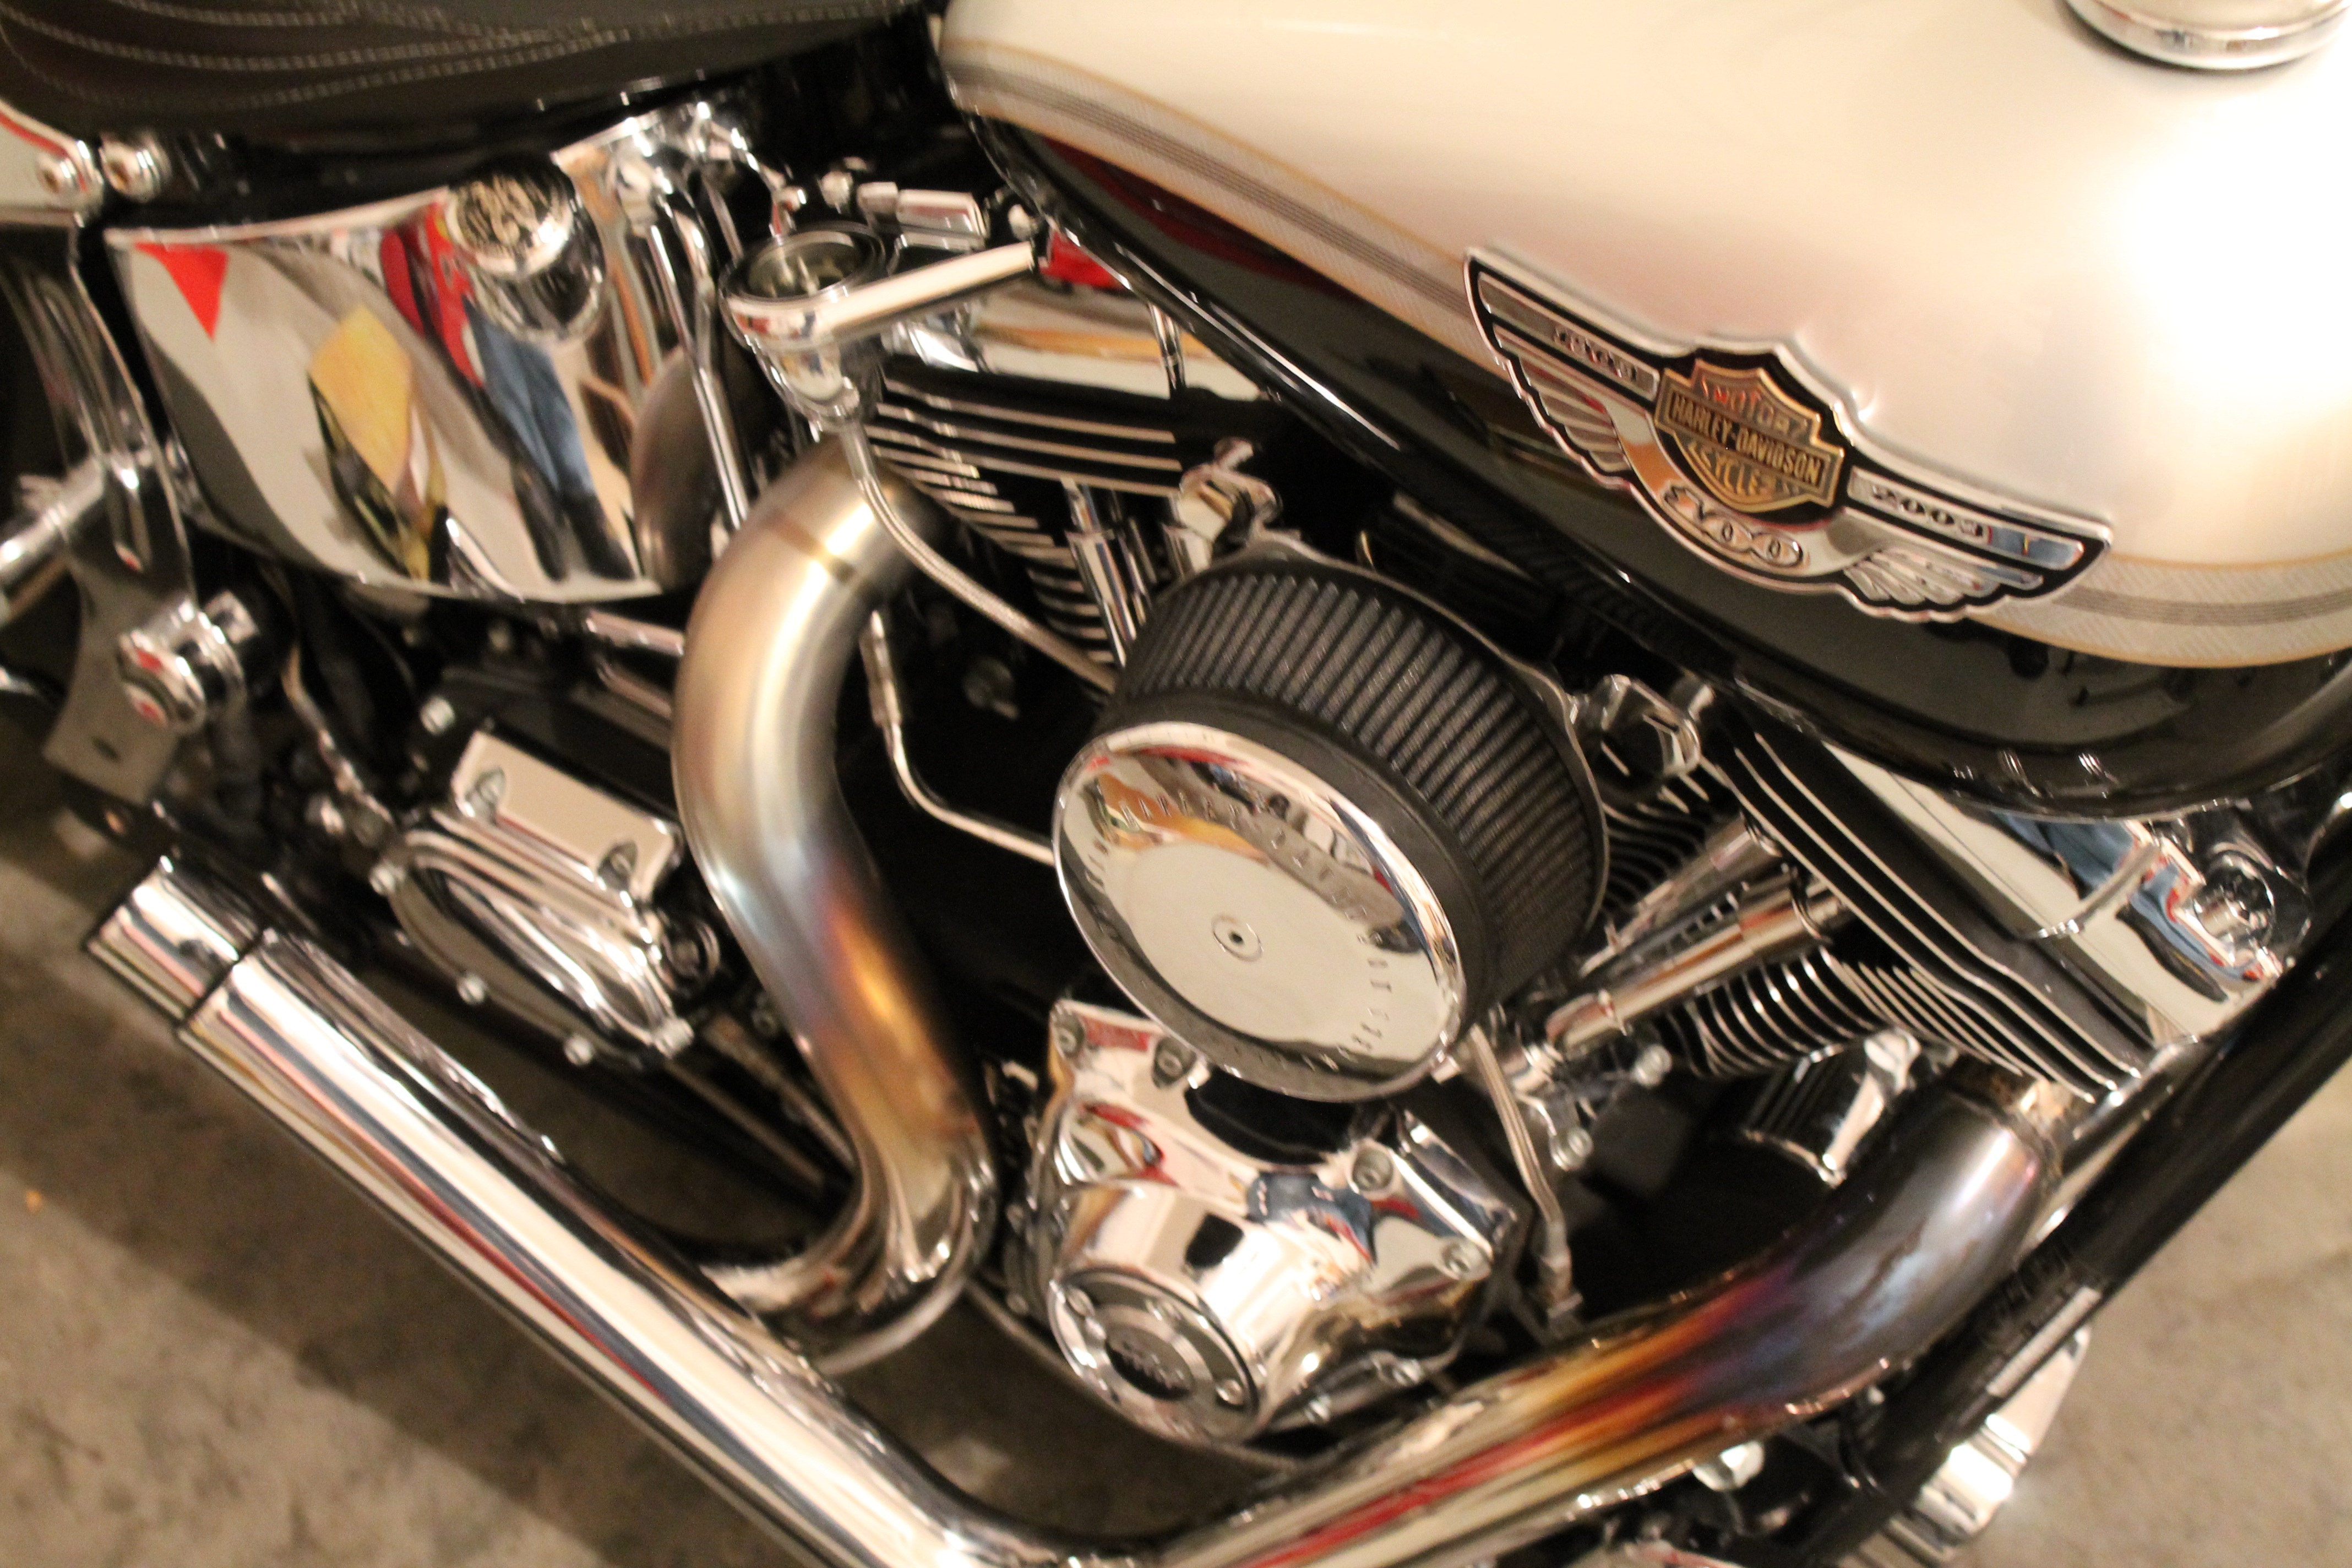
road, car, wheel, bike, transportation, vehicle, motorcycle, ride, motorbike, speed, motor vehicle, davidson, chrome, engine, motor, custom, chopper, cylinder, harley davidson, biker, harley, exhaust, land vehicle, automobile make, automotive exterior